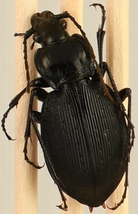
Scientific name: Carabus goryi
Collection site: Great Smoky Mountains National Park NEON (GRSM), plot GRSM_022